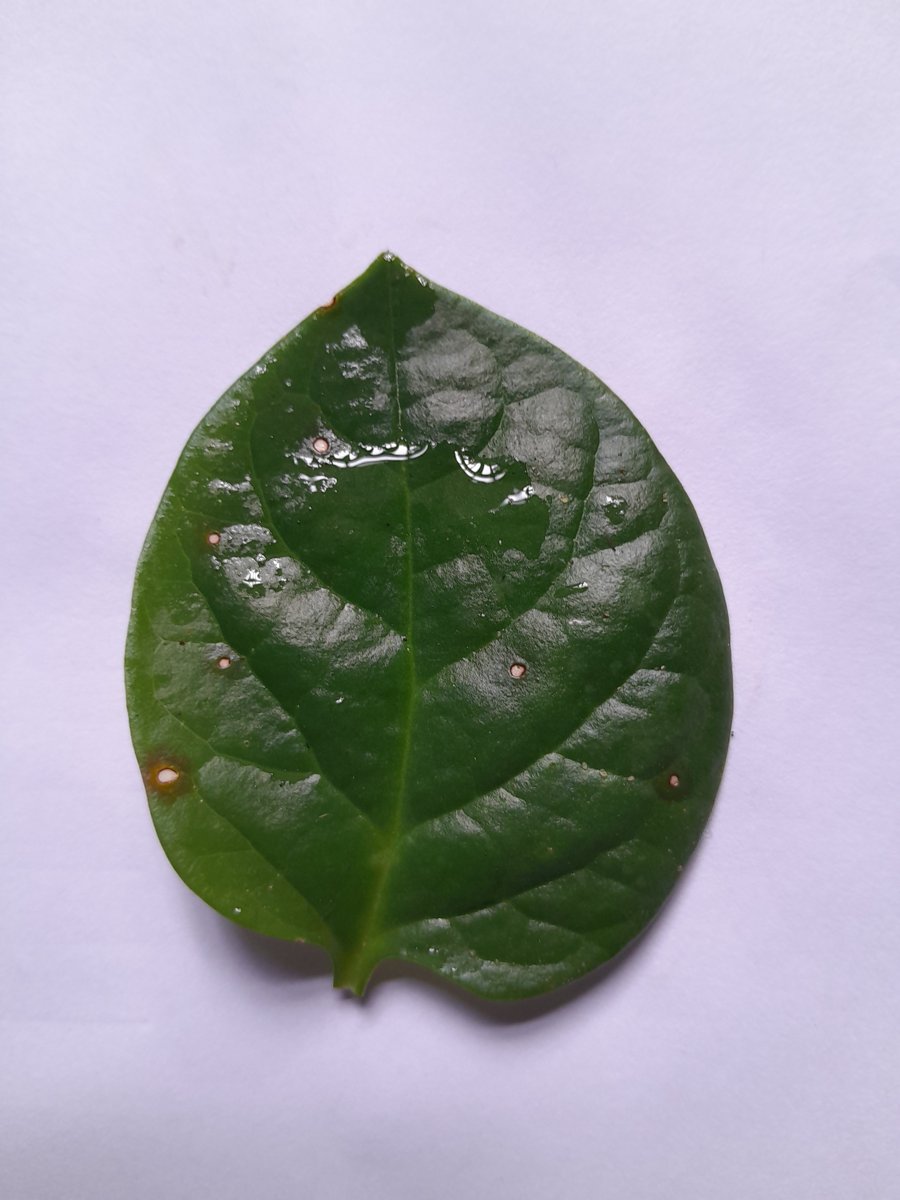
Label: Bacterial-Spot